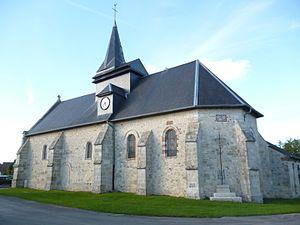
Eglise Notre-Dame-de-la-Nativité du Quesnel-Aubry (Oise).
Le Quesnel-Aubry est une commune française située dans le département de l'Oise en région Hauts-de-France.